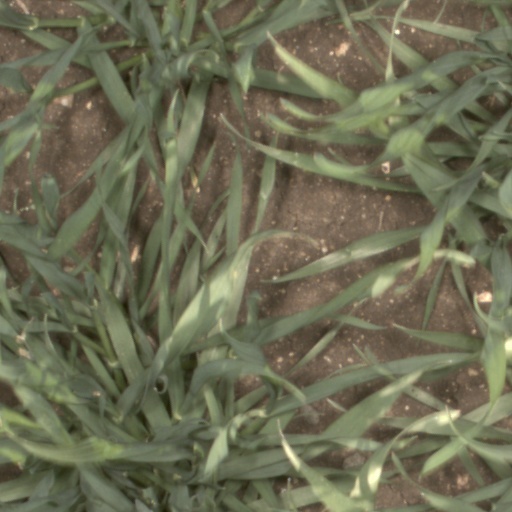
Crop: wheat